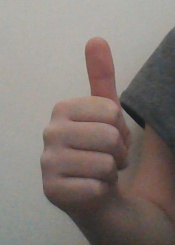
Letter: aleff